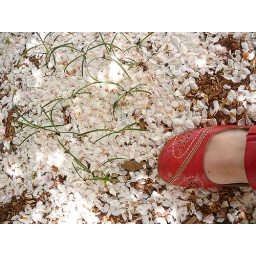
FALL!There's so much blossom under this little cherry tree it looks like snow!! And the red shoes, again!!!